Jean-François Delacroix

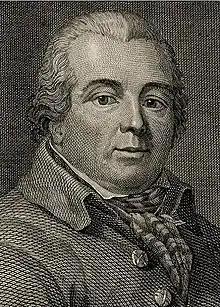
Jean-François Delacroix

Jean-François de Lacroix or Delacroix (3 April 1753 – 5 April 1794) was a French politician and member of the Committee of Public Safety. He was known as "Lacroix of Eure-et-Loir" and was guillotined in 1794.